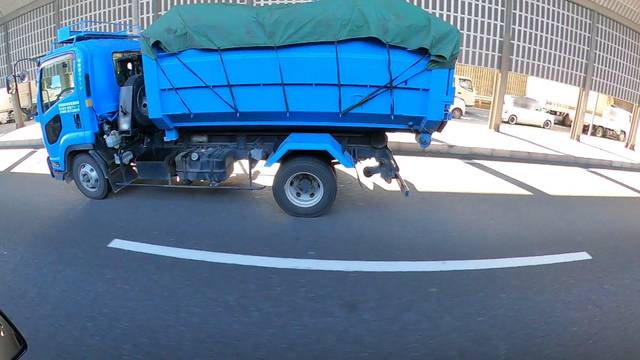
Region: Japan
Coordinates: 35.849, 139.71